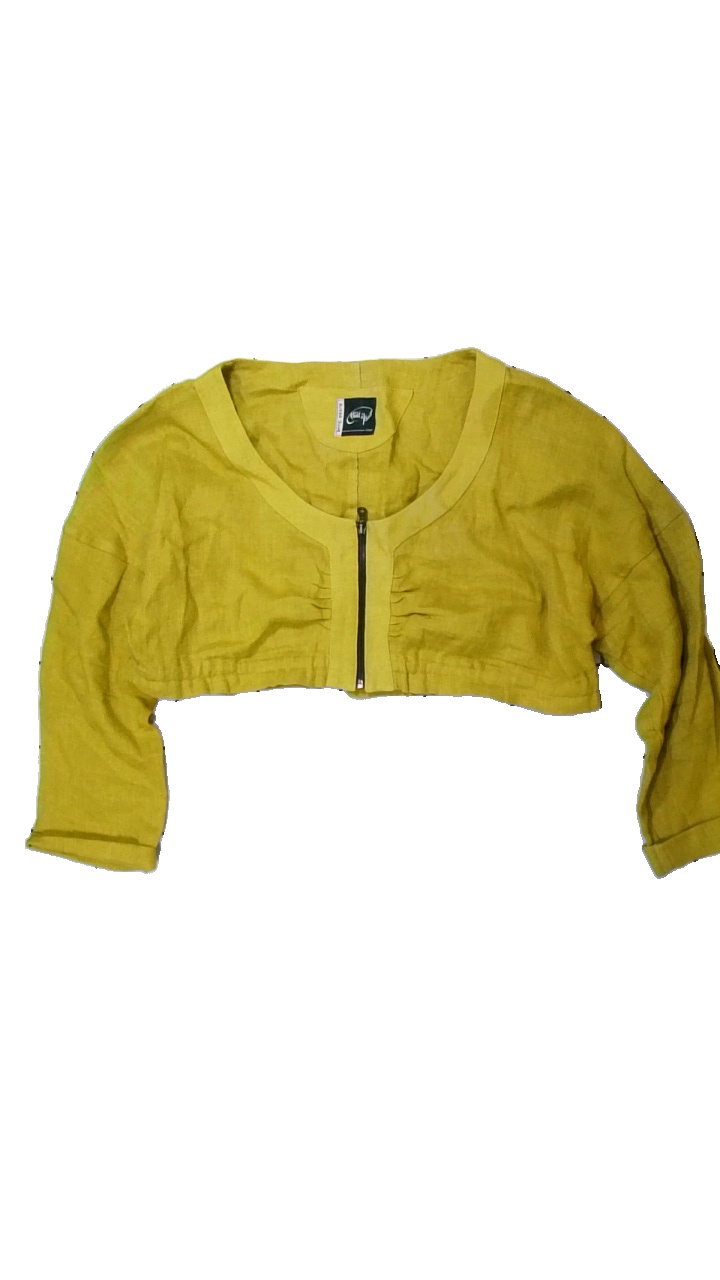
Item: Top (Ladies)
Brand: Olars Ulla
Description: gul långärmad magtröja
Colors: Yellow
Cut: Cropped
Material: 100% cotton
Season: All
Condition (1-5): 5
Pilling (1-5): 5
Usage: Reuse
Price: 50-100